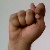
The image shows a hand gesture representing the letter 'T' in Indian Sign Language.